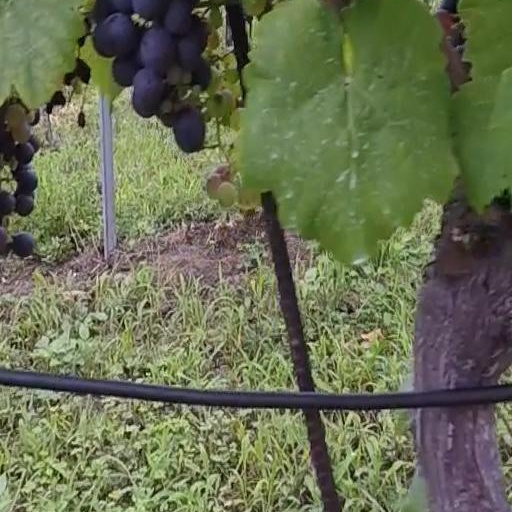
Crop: grape